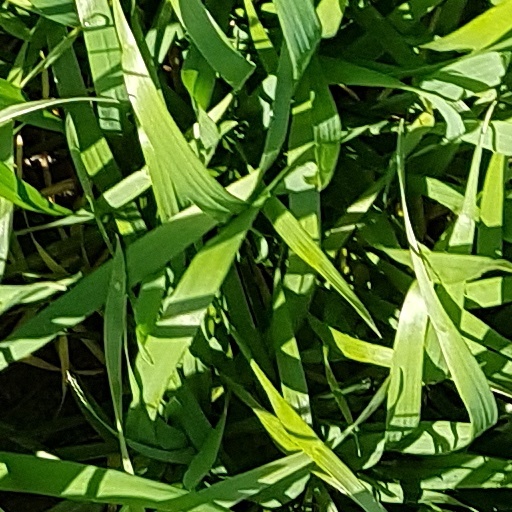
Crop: wheat